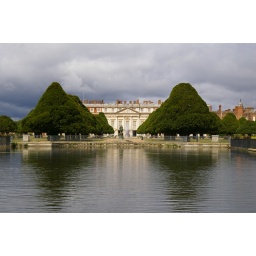
hampton palace from a bridge over the lake liked the symetry of the shot between the trees.